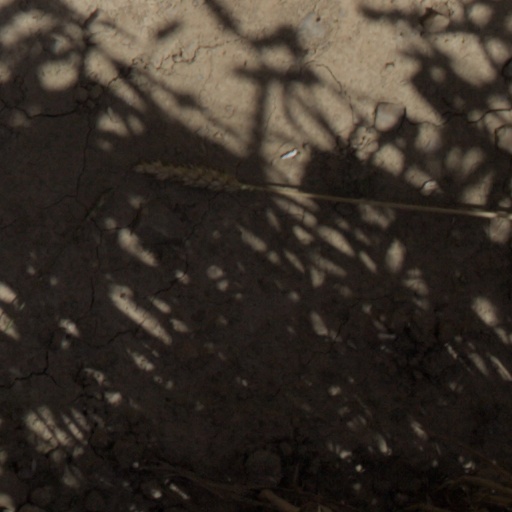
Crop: wheat